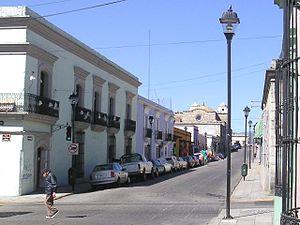
L'occupation militaire d'Oaxaca de Juárez est l'un des événements ayant eu lieu pendant la révolte d'Oaxaca au Mexique.